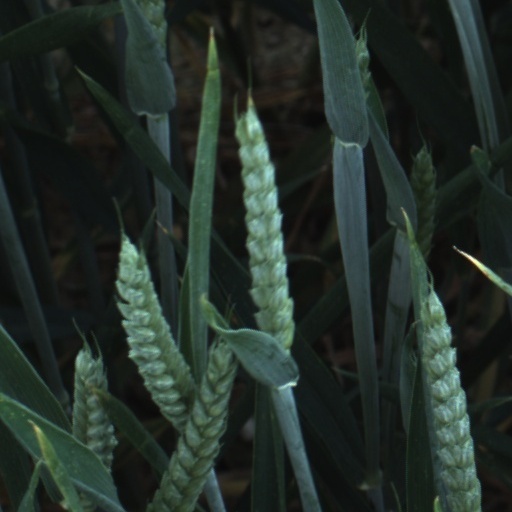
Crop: wheat